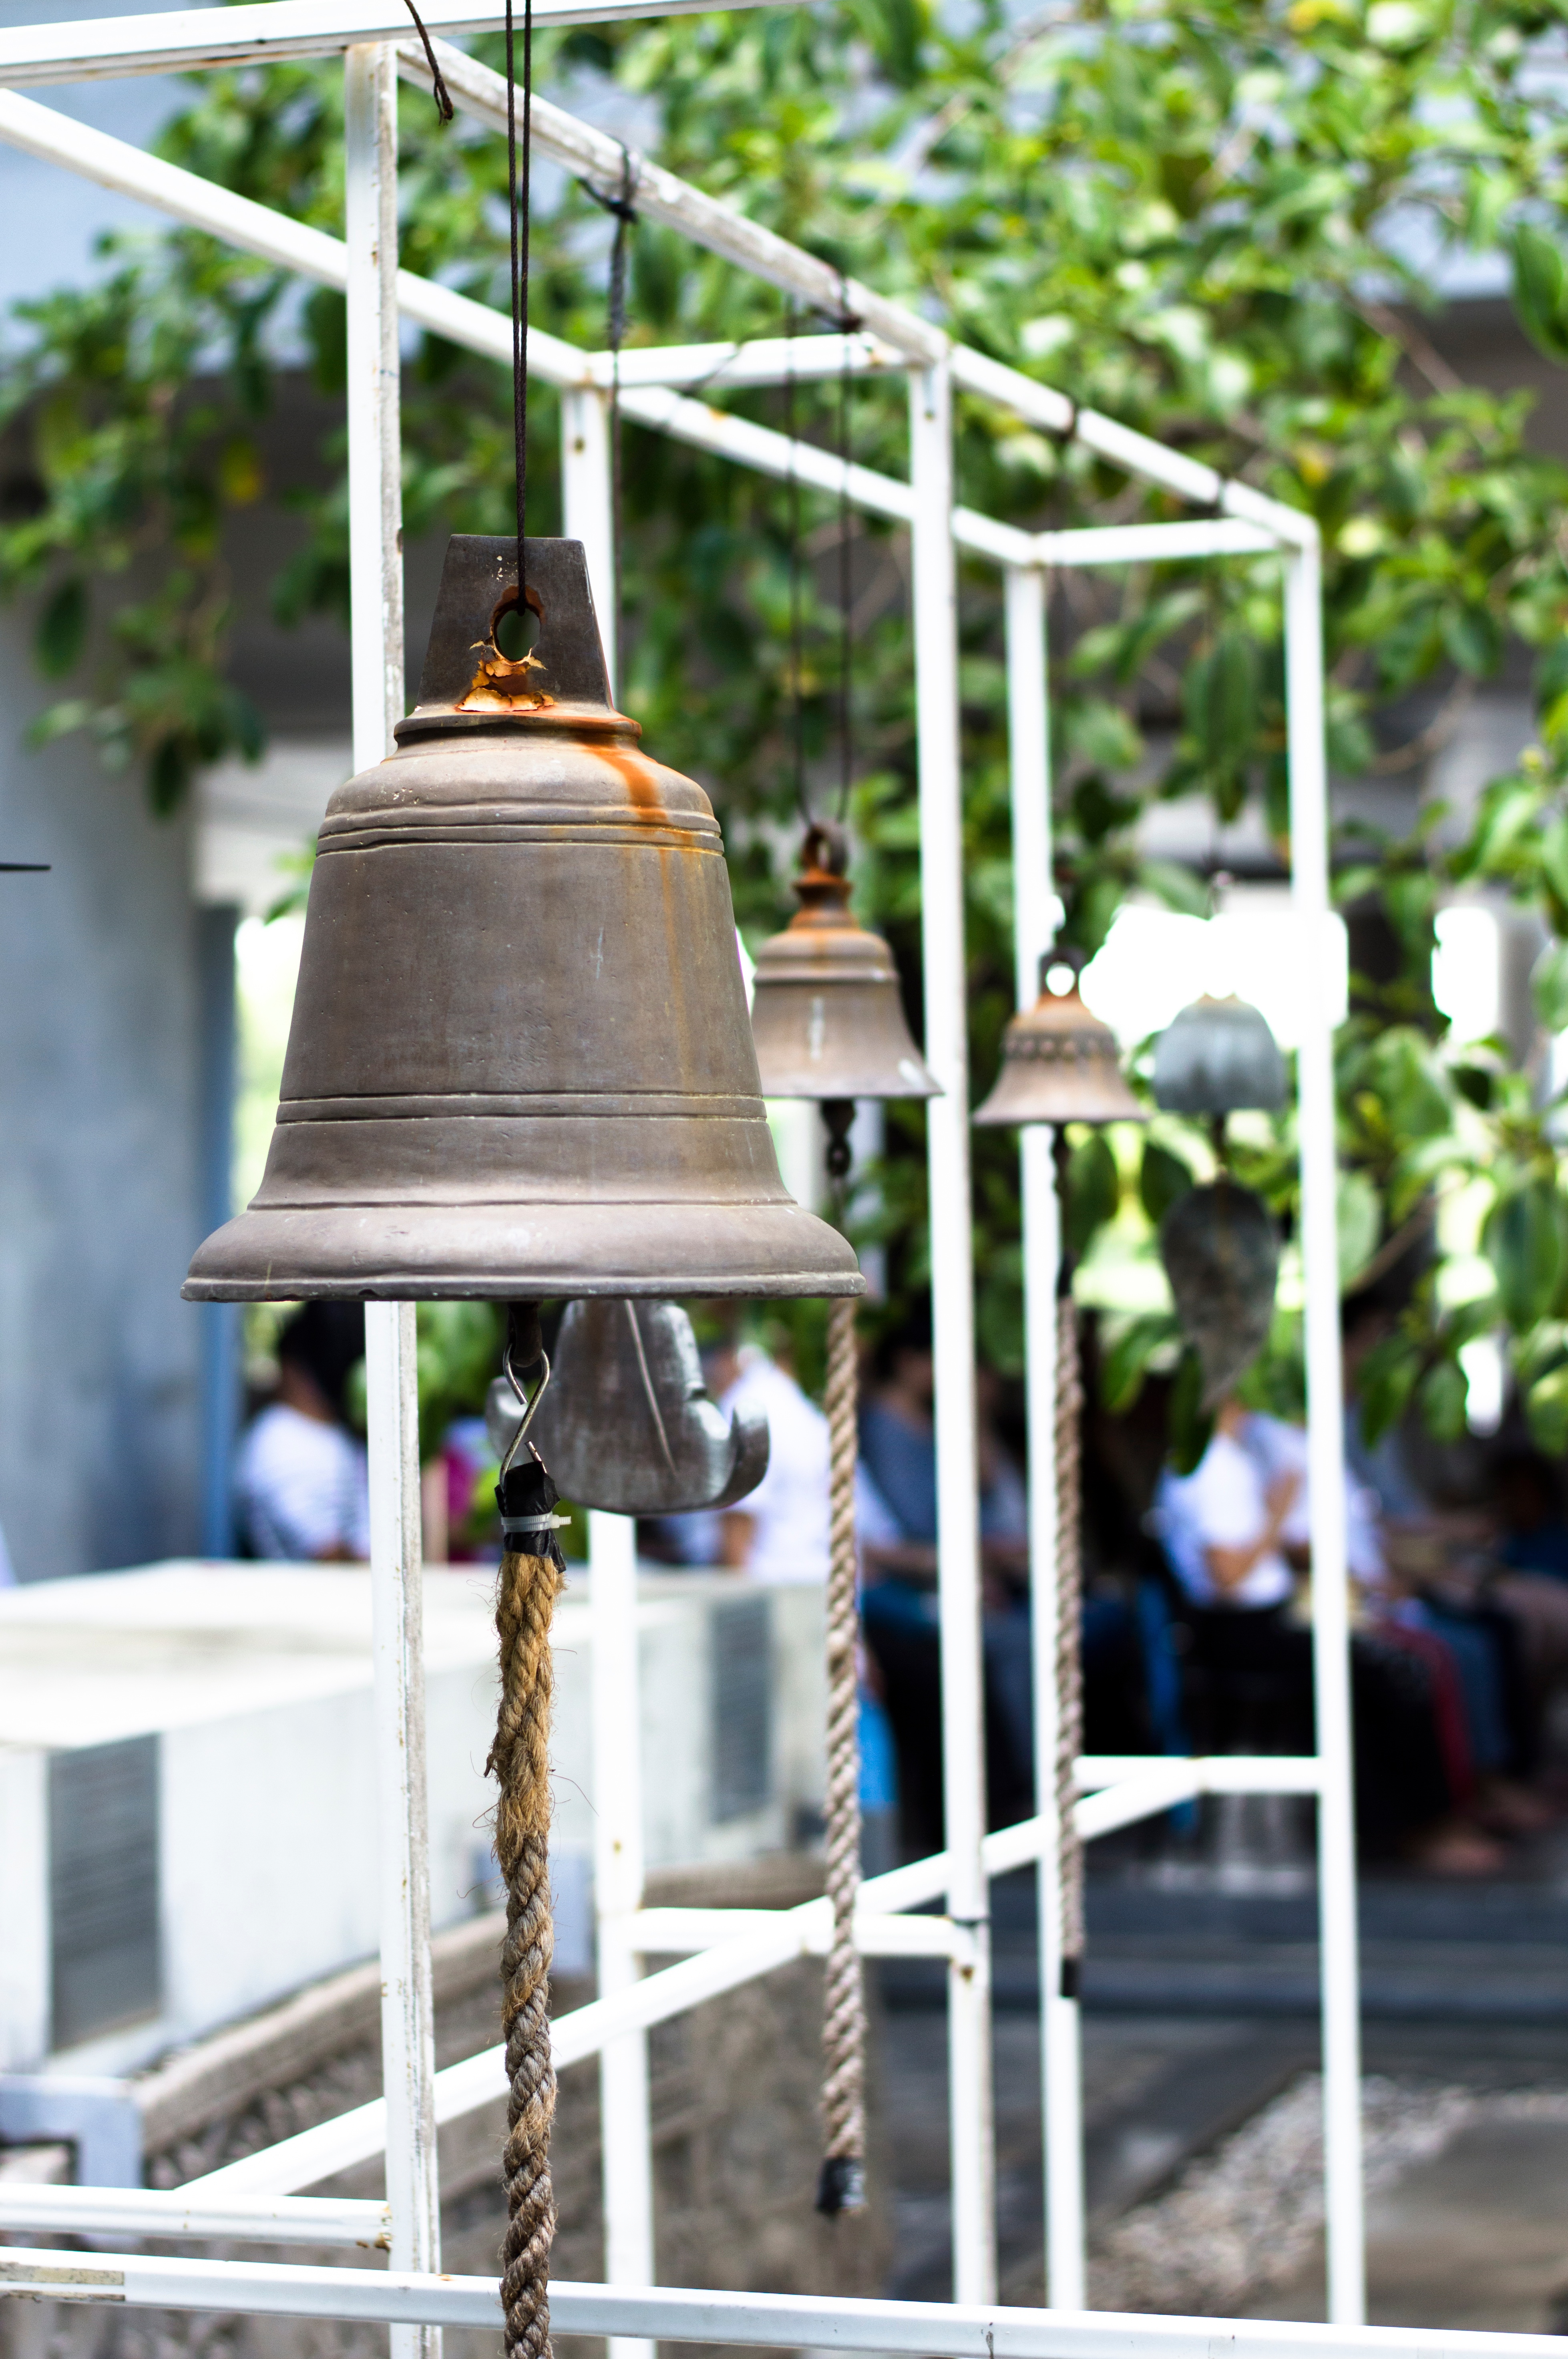
bell, lighting, church bell